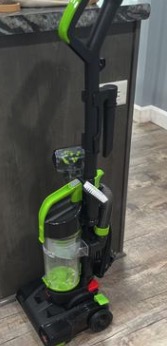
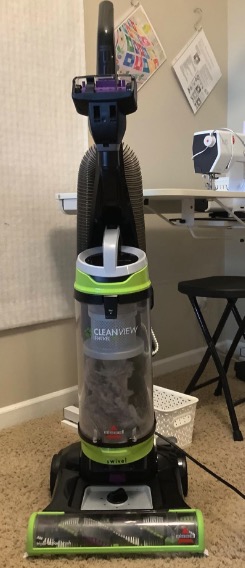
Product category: items_vacuum
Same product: no